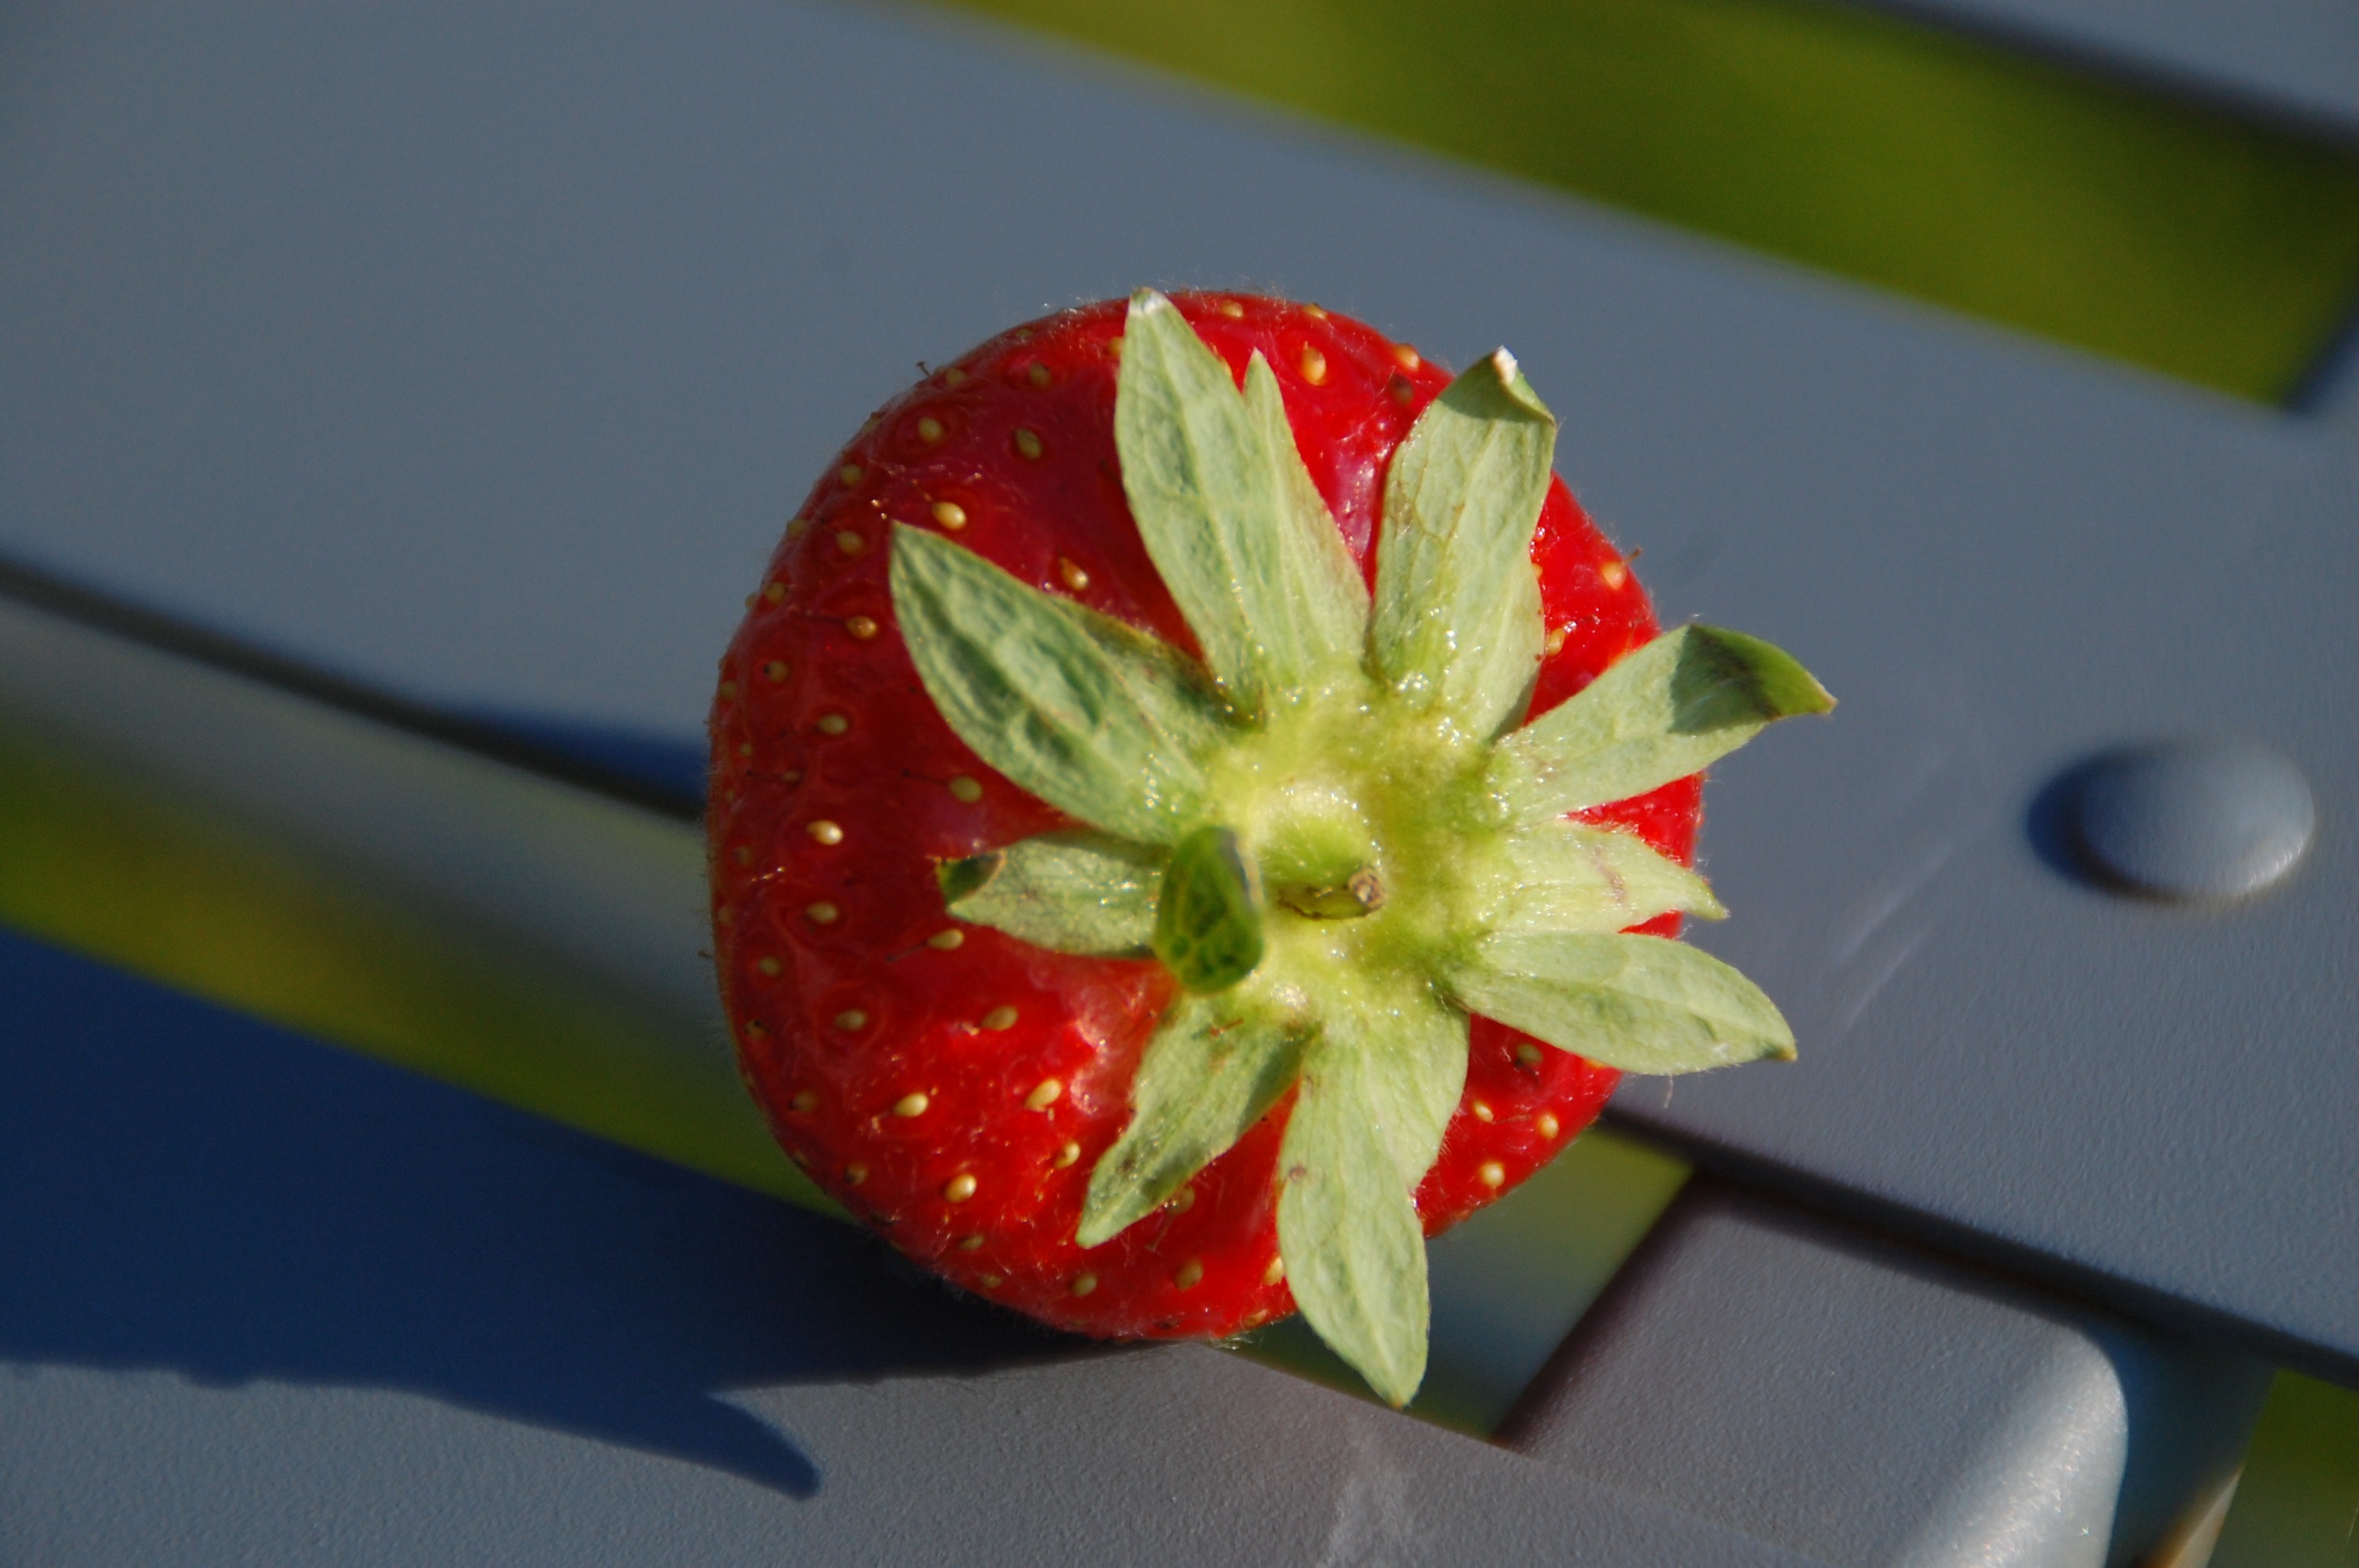
plant, fruit, leaf, flower, petal, food, green, red, produce, flora, strawberry, close up, macro photography, flavor, flowering plant, land plant